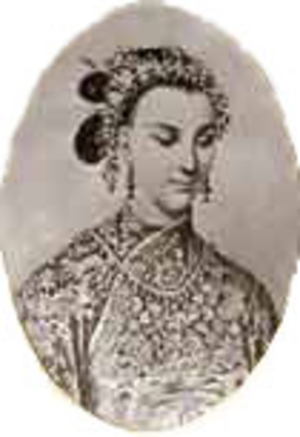
Cixi, ou Tseu-Hi, ou Ts'eu-hi, née le 29 novembre 1835 à Pékin et morte le 15 novembre 1908 à la Cité interdite, est une impératrice douairière de Chine de la dynastie Qing qui exerça la réalité du pouvoir en Chine pendant 47 ans de 1861 à sa mort.